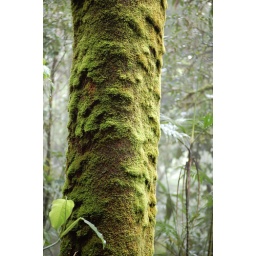
A tree in the Monteverde cloud forest is completely covered in moss and other hangers on.